Ringsend

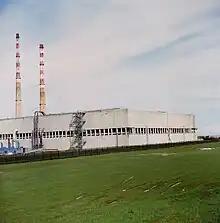
Power Station in Ringsend

At 207.8 metres and 207.48 metres, the Poolbeg Generating Station chimneys in Ringsend are the tallest structures in Dublin. The Poolbeg chimneys have been defunct since 2010 and were due to be dismantled, however by popular local demand the ESB decided to keep them standing.